Bo Giertz

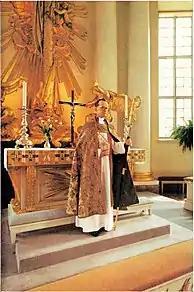
"A partially bald Bo Giertz with glasses is shown wearing a gold cope over his red stole and white cassock; in his right arm he holds a white and gold mitre; his left hand clasps his shepherd's crozier; he is standing on a raised step before an ornately decorated altar with candles and crucifix and is facing the congregation, who are not seen in the picture."

It was unusual that one so young as Giertz (43) would be elected bishop. Until his election he had been just an assistant vicar of a small rural parish. Previous bishops had usually been head priests of large parishes or university theologians.